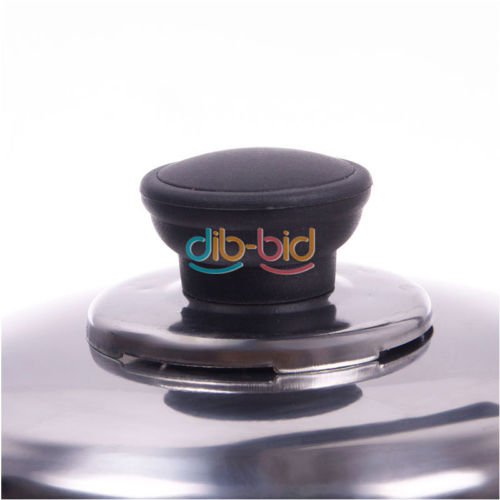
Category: kettle